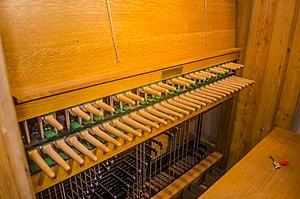
Le clavier du carillon de l'Abbaye.
L’église abbatiale de Saint-Maurice ou basilique Saint-Maurice fait partie de l’abbaye territoriale de Saint-Maurice d'Agaune, en Valais, en Suisse. Elle est la cathédrale du Territoire Abbatial, siège de la communauté canoniale. Écrin destiné à abriter les reliques de saint Maurice d'Agaune et de la Légion thébaine, elle est un lieu de pèlerinage très fréquenté depuis que le roi burgonde Sigismond a fait reconstruire, en 515, l’église primitive abritant les restes de ces martyrs. Le complexe bâti résultant de transformations successives illustre plus de 1 500 ans d’histoire et fait partie des plus importantes institutions religieuses implantées au nord des Alpes.